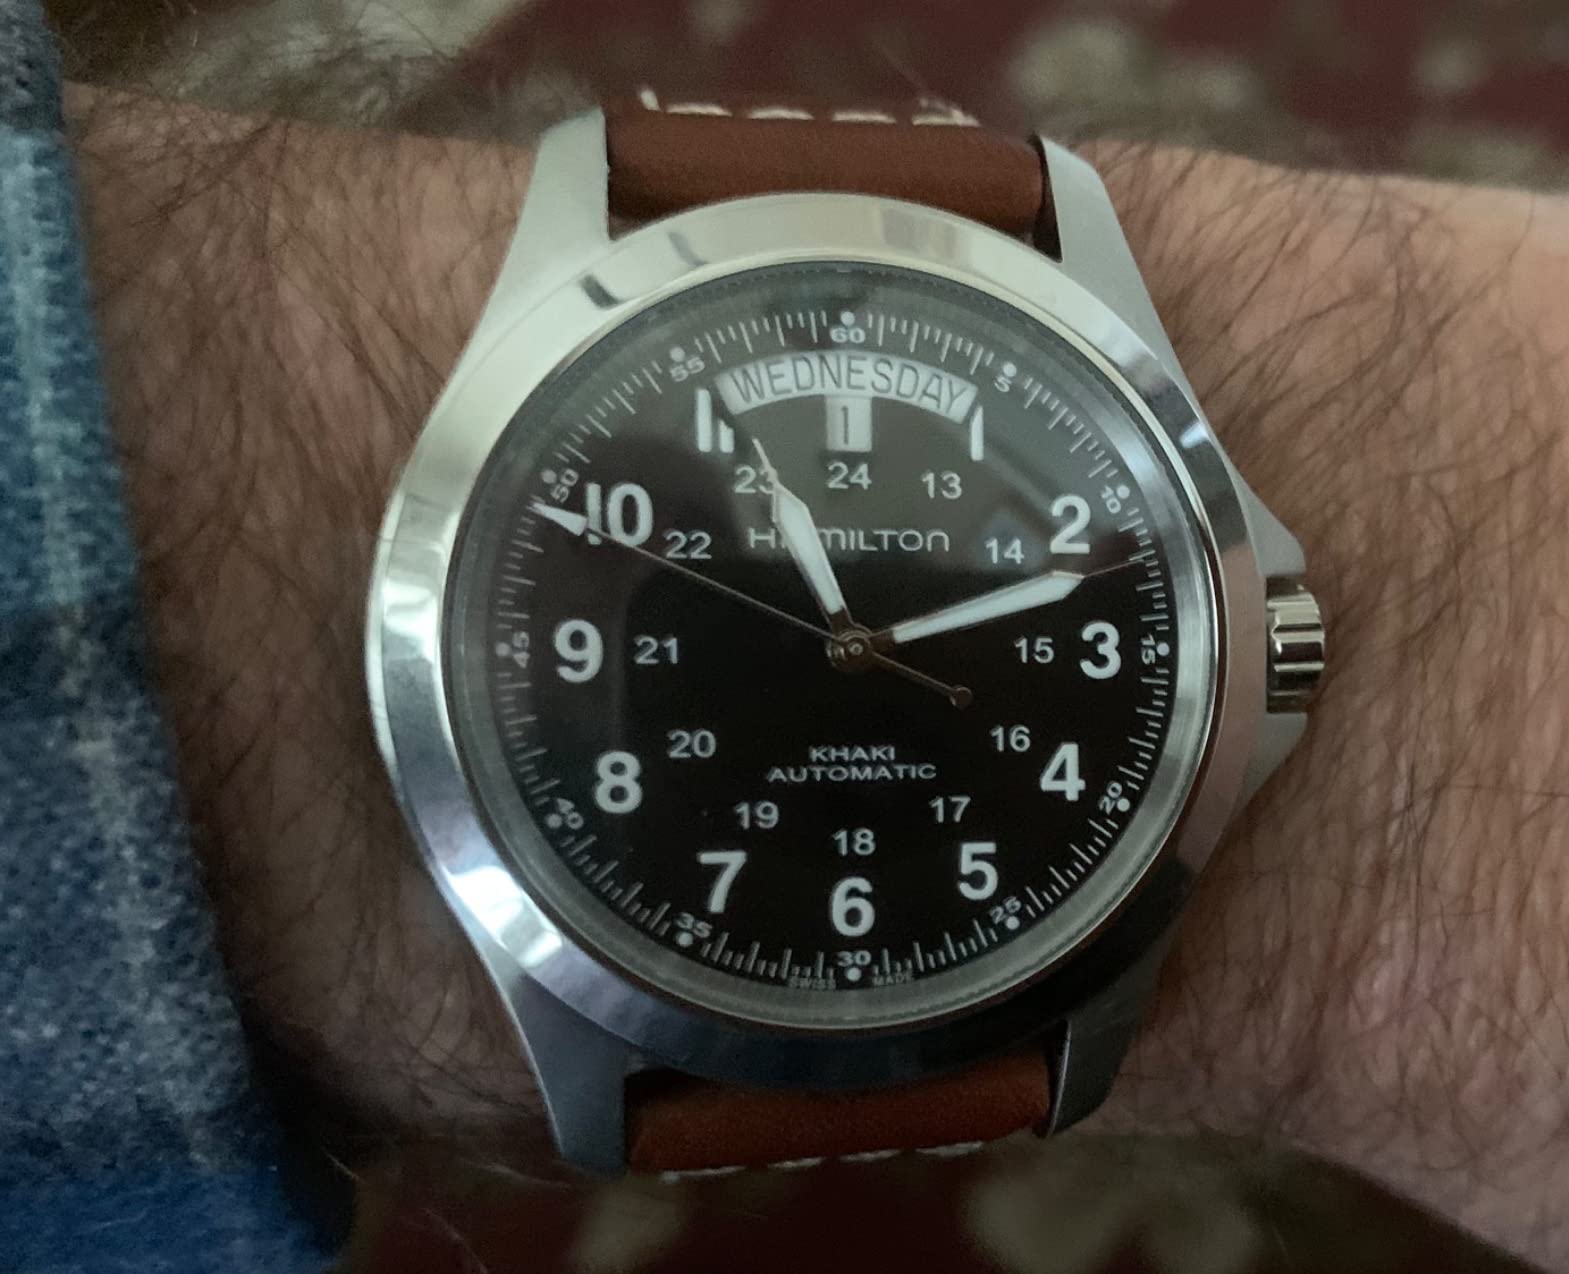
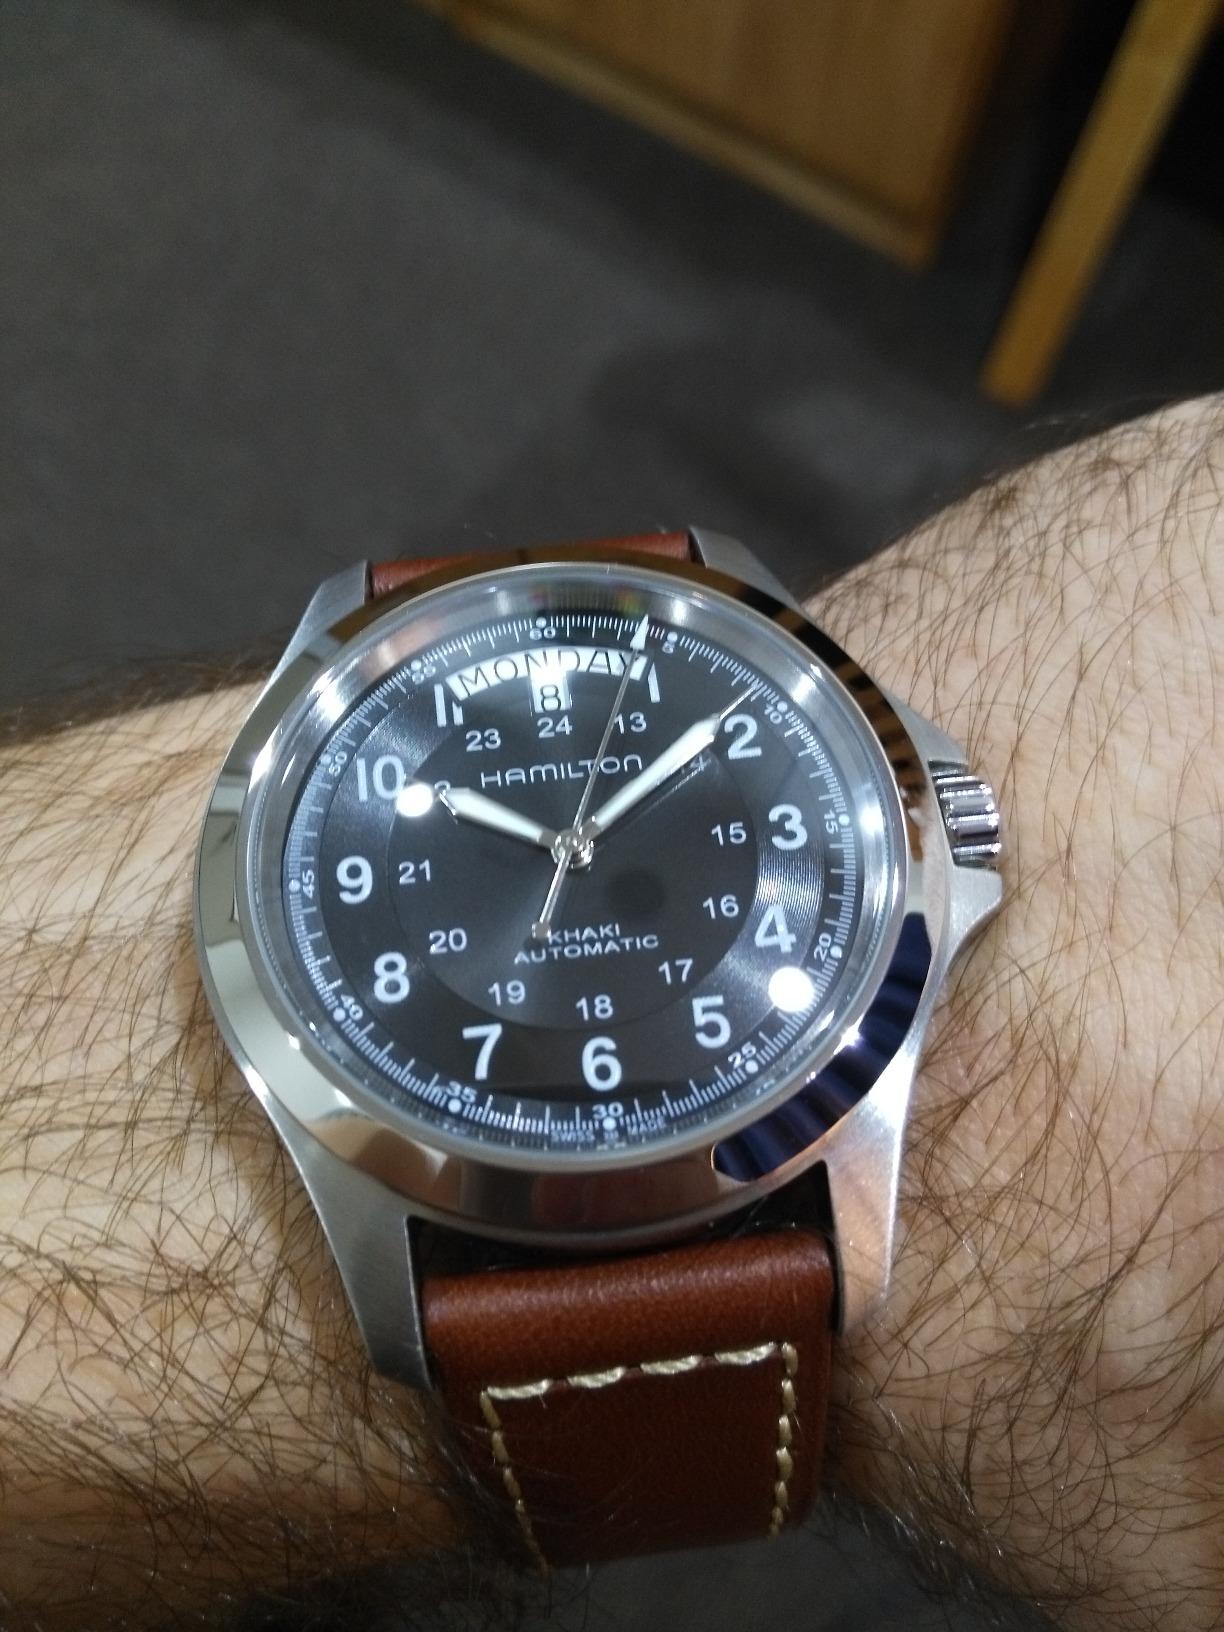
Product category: accessories_watch
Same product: yes